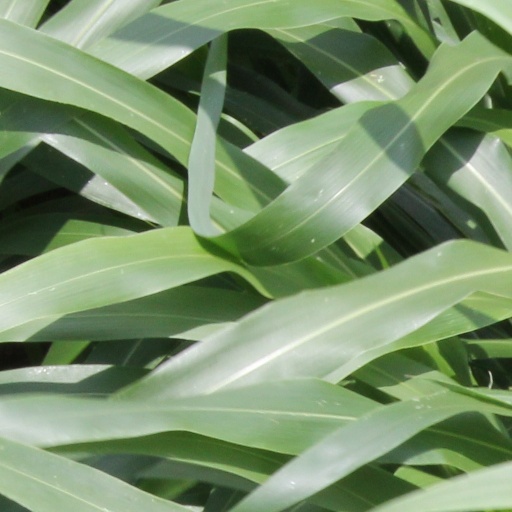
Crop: sorghum